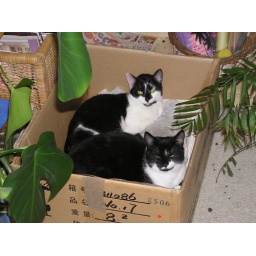
Dixie and Max still in their classy cardboard box with their elephant (which gets heated up in the microwave!)